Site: brandenburg
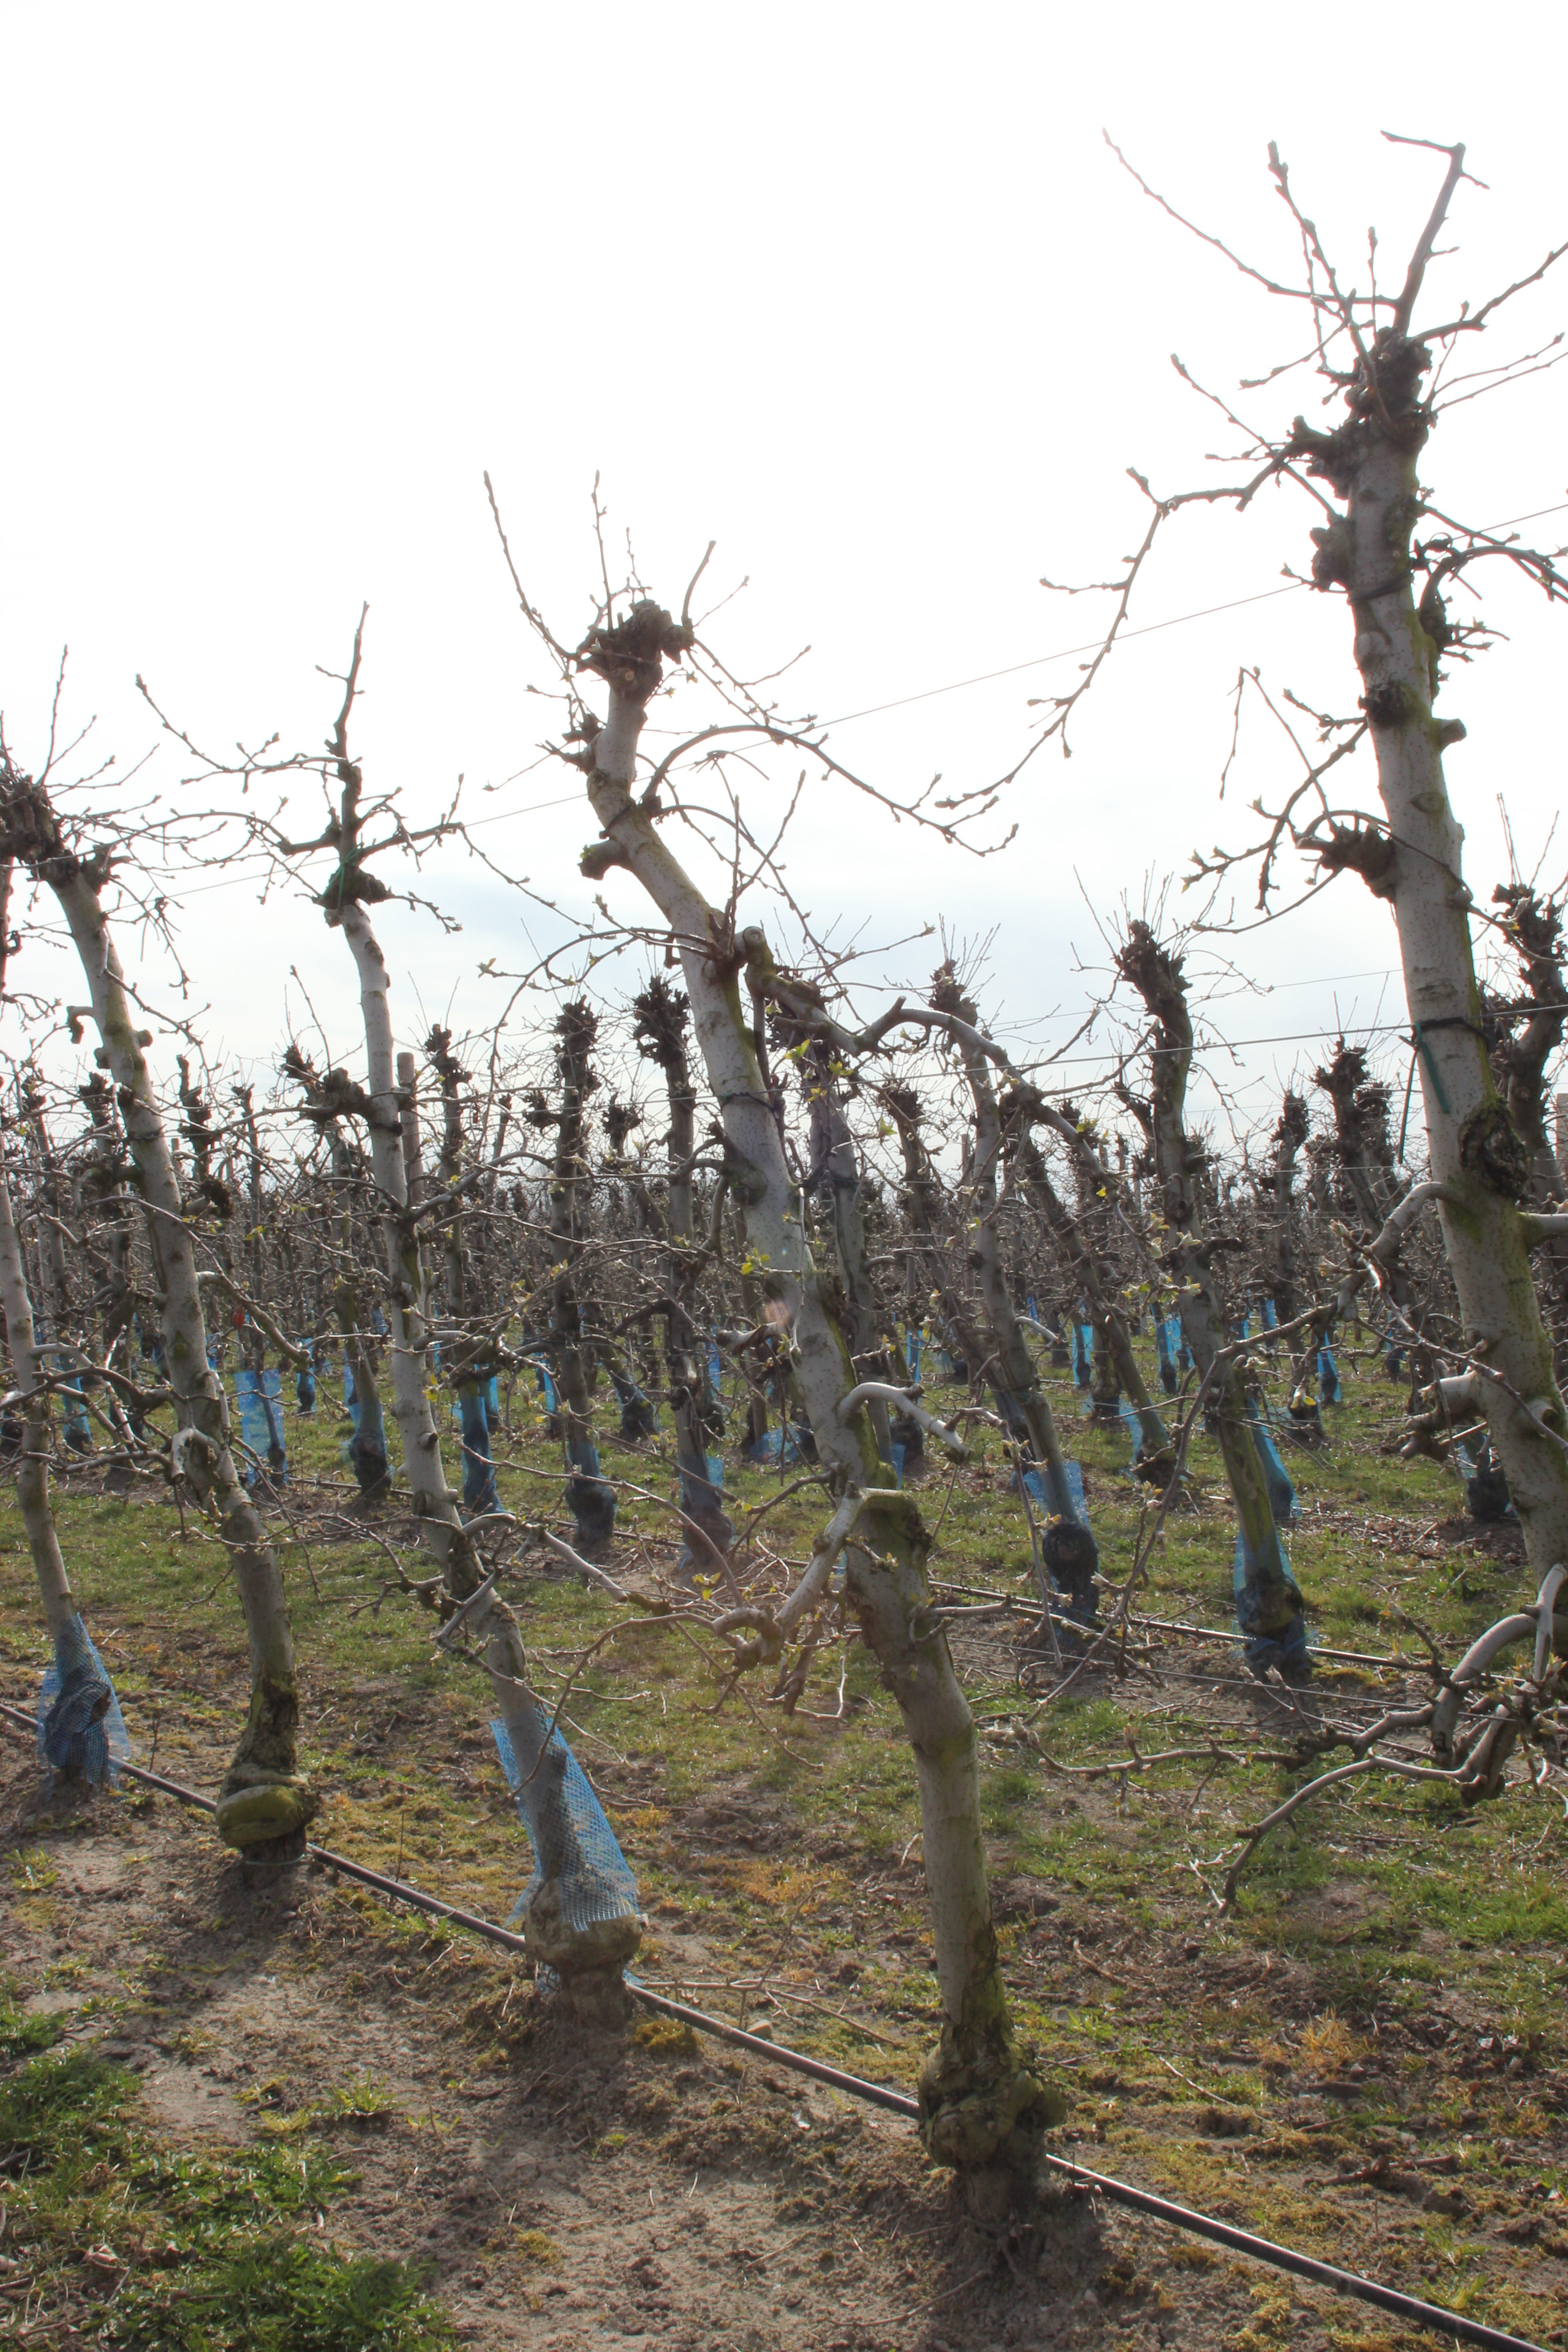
Growth stage (BBCH 54): Inflorescence emergence